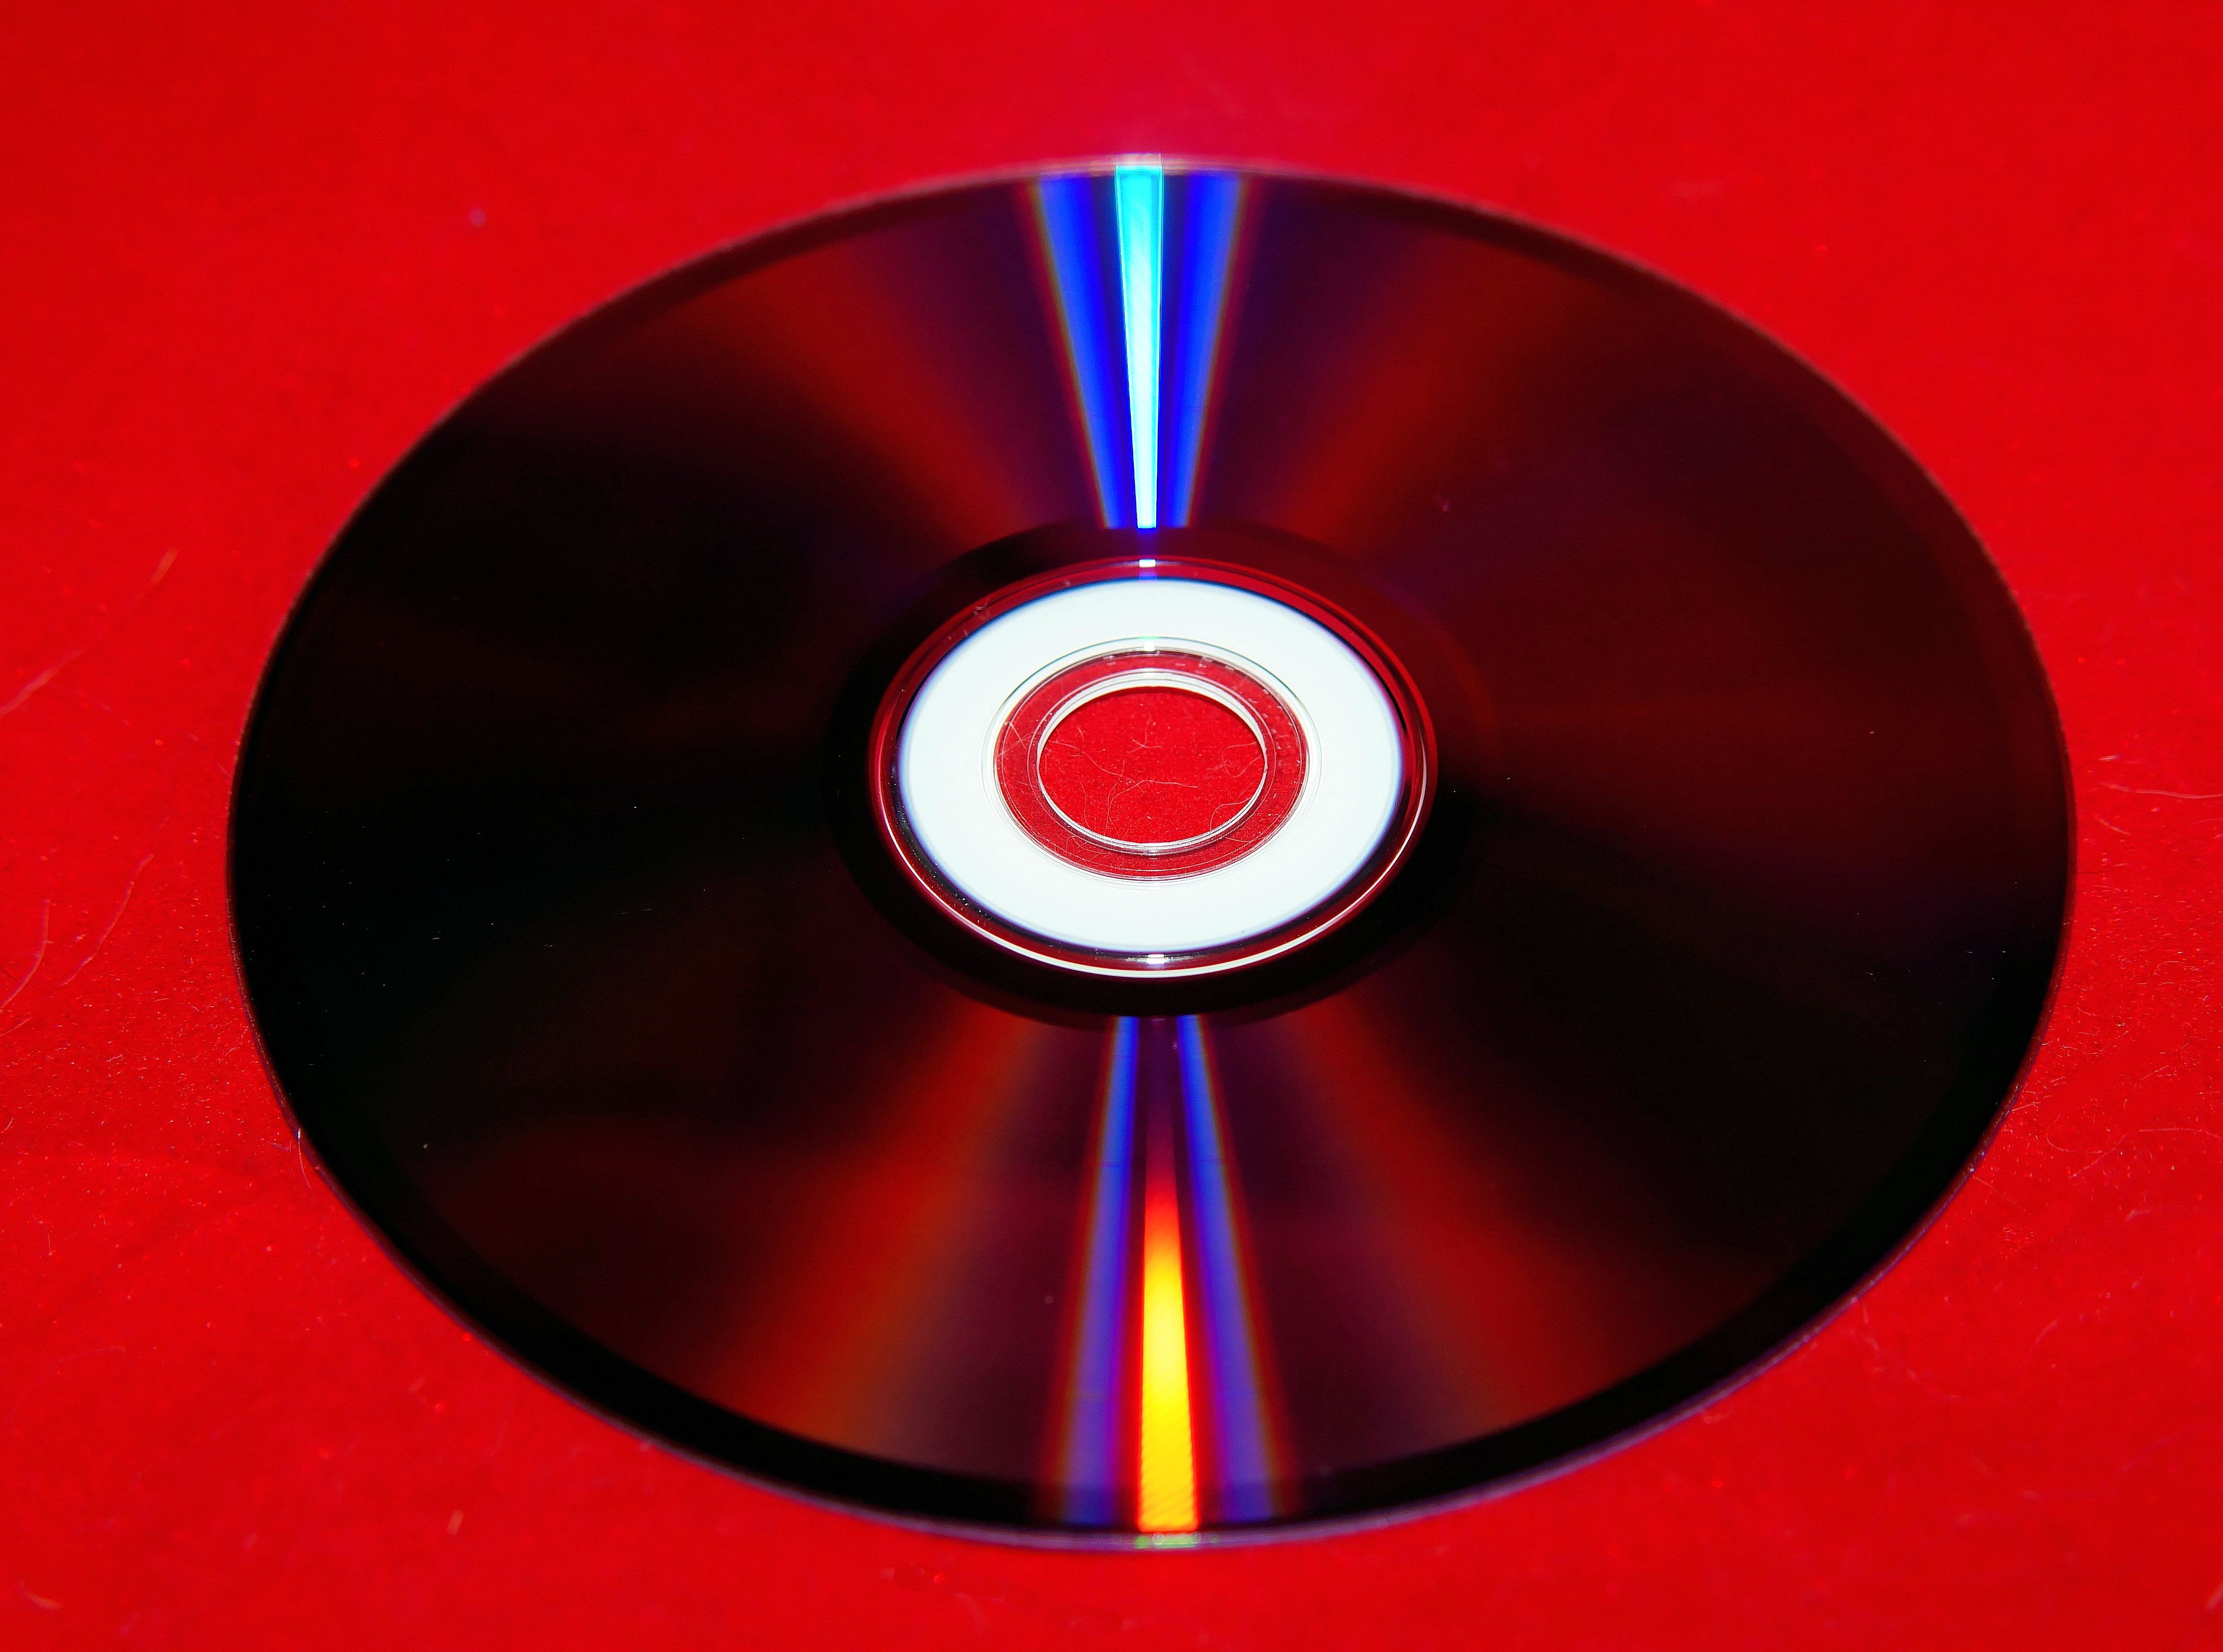
light, technology, wheel, plastic, red, colorful, circle, blank, dvd, pc, shape, burned, data, storage medium, dvd rom, electronic device, compact disc, data storage device, double layer, x box game, color laser